Answer in natural language. Considering the relative positions, where is Doorway (highlighted by a green box) with respect to dark wooden bed frame with slats (highlighted by a blue box)? Choose between the following options: above or below
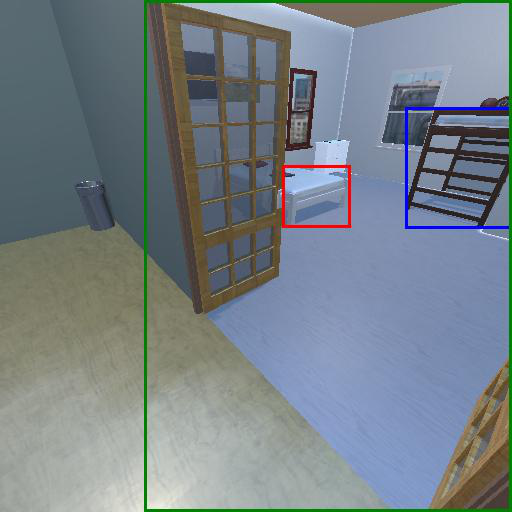
<answer>below</answer>